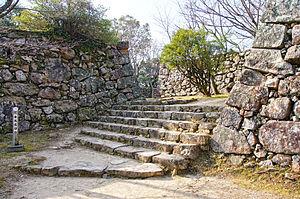
Le château de Sumoto est un château japonais avec un tenshu reconstruit, situé à Sumoto sur l'île d'Awaji dans la préfecture de Hyōgo, au Japon. L'endroit est classé site historique.